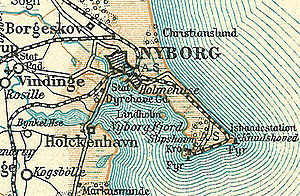
Nyborg Fjord
Nyborg Fjord omkring 1900
Kort over Nyborg Fjord
Nyborg Fjord er en dansk fjord der går fra Storebælt ind til byen Nyborg, afgrænset mod nord af halvøen Knudshoved, med Slipshavn på den sydøstlige spids. I bunden af fjorden, mod nordvest, ligger Nyborg, hvor der tidligere var færgehavn for DSBs jernbanefærger og Vognmandsruten over Storebælt. Syd for Nyborg ved Holckenhavn Bugt, der mod nord af afgrænses Avernakke Hage, og hvor herregården Holckenhavn ligger mod syd, går Holckenhavn Fjord cirka 2,5 kilometer mod vest, hvor Vindinge Å og Ørbæk har deres udløb i bunden; I middelalderen var Holckenhavn Fjord og et stykke af Vindinge Å sejlbar. Bugten er op til 12 meter dyb, men med flere lavvandede sandgrunde; den er knap 4 km. lang, og omkring 2 kilometer bred.